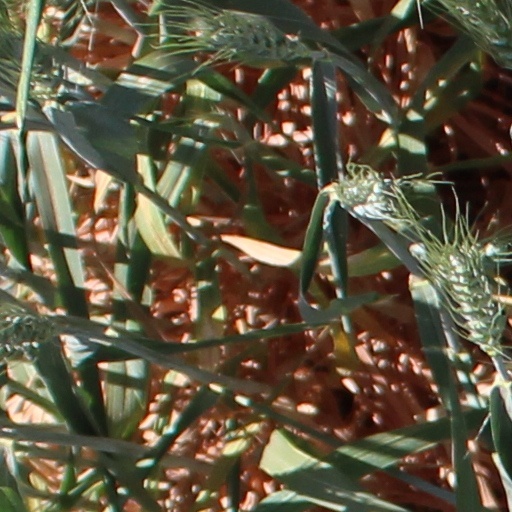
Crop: wheat